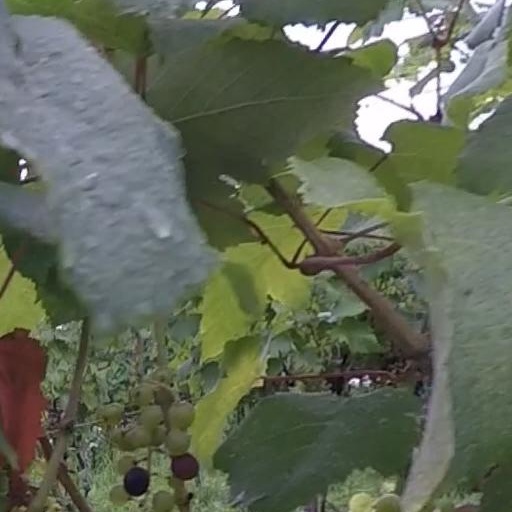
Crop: grape